Yeoman (F)

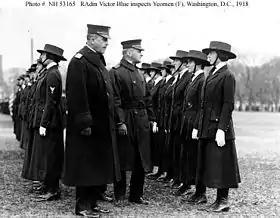
Yeomen (F) being inspected by Rear Admiral Victor Blue (left center), Chief of the Bureau of Navigation, on the Washington Monument grounds, Washington, D.C., in 1918

Two uniforms were prescribed for women in the USNRF. A winter uniform of navy blue serge alternated with a summer uniform of white drill. Both consisted of a single-breasted Norfolk style coat with gilt buttons and a rating badge on the left sleeve, worn over a skirt of the same fabric and shirt waist. The coat had patch pockets on each hip and a belt. The skirt was hemmed to four inches above the ankle, and the shirt waist was designed to be worn either open at the neck or buttoned. Hats were to be flat-brimmed sailor hats of navy blue felt or straw. Shoes, hose, gloves and a standard Navy neckerchief completed the outfit. Capes were also prescribed for cold weather.